History of the Gambia

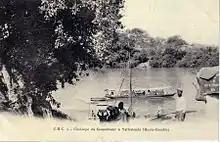
Yarbutenda circa 1904

The Gambia received its own executive and legislative councils in 1901 and gradually progressed toward self-government. Also in 1901, the Gambia Company, the first colonial military unit of the Gambia, was founded. It was formed as part of the Sierra Leone Battalion of the new West African Frontier Force (late Royal West African Frontier Force). A 1906 ordinance abolished slavery.